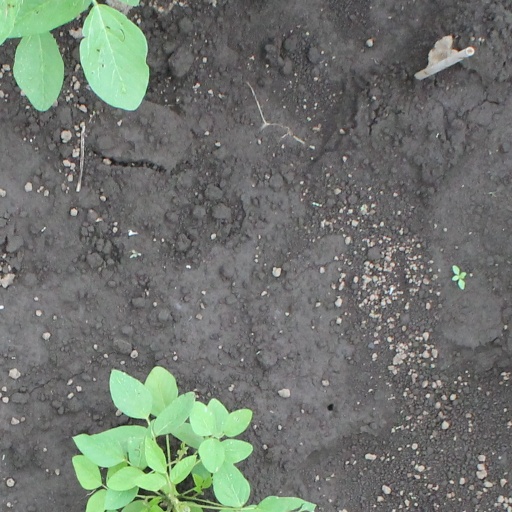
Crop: soybean